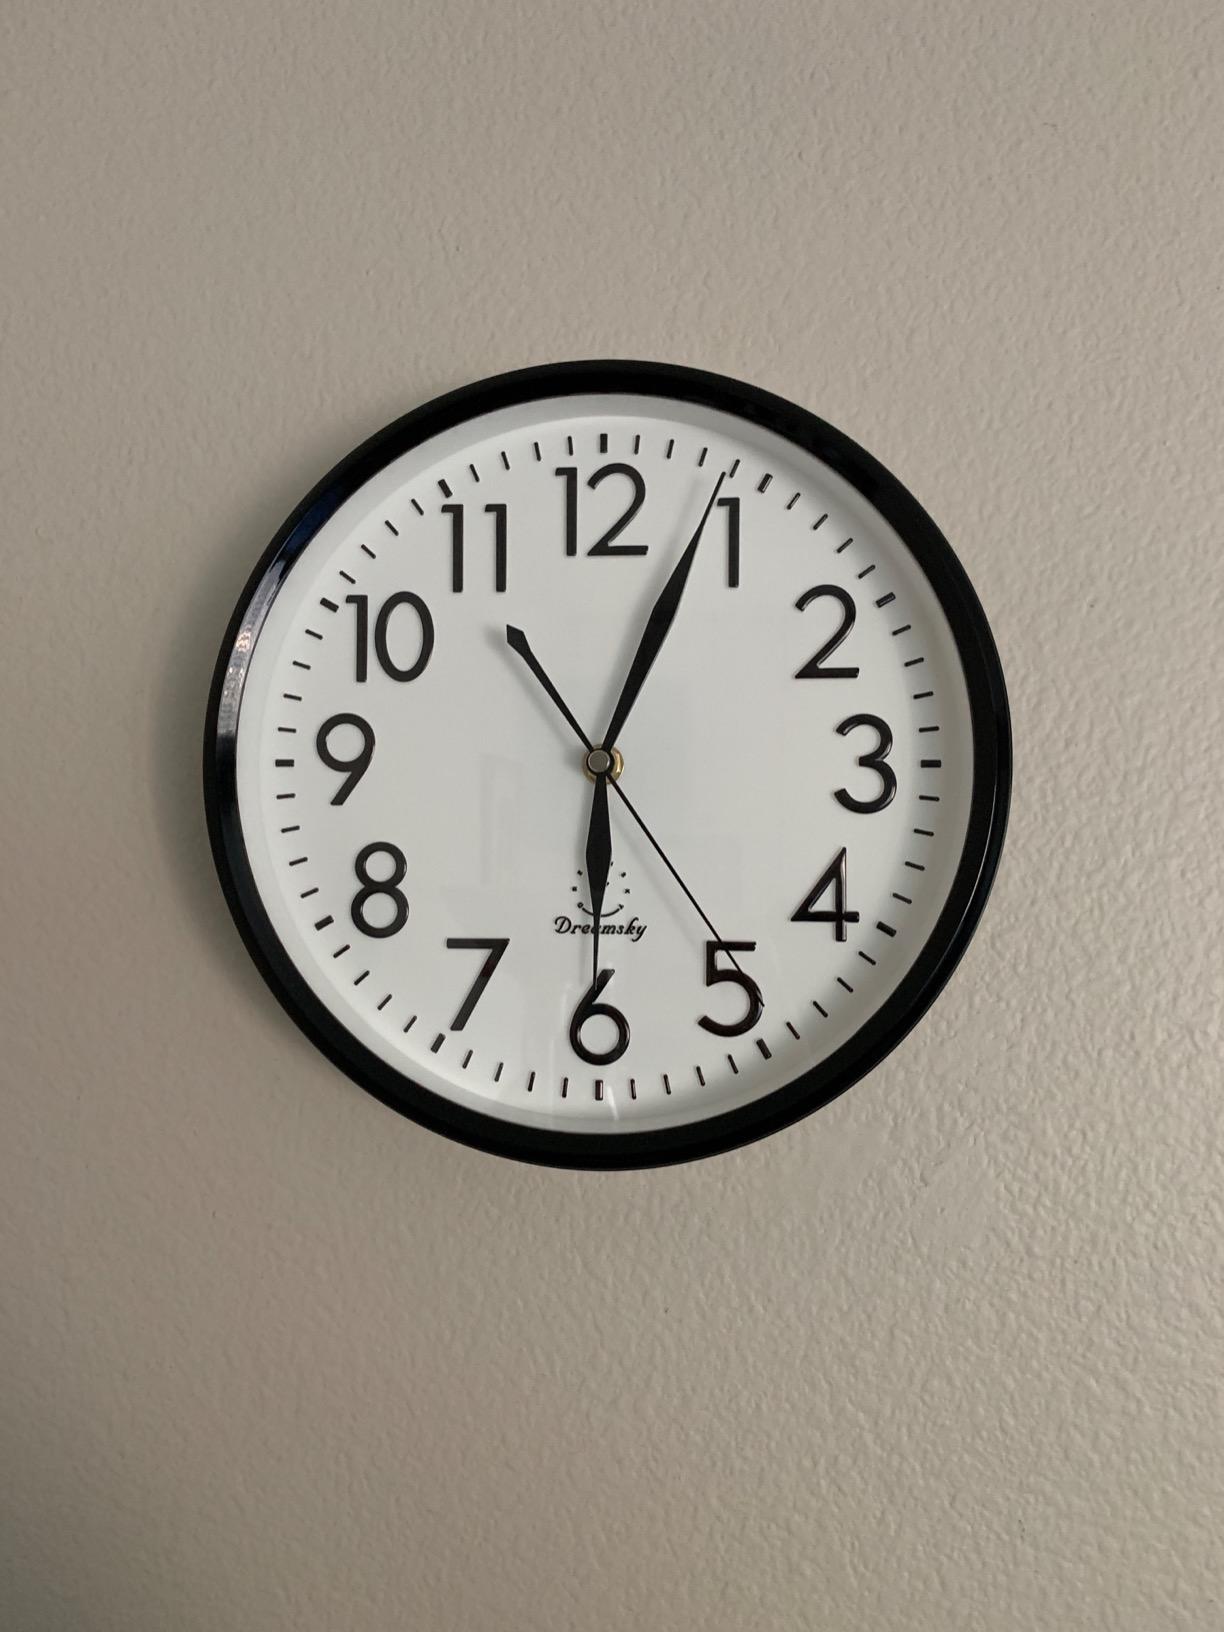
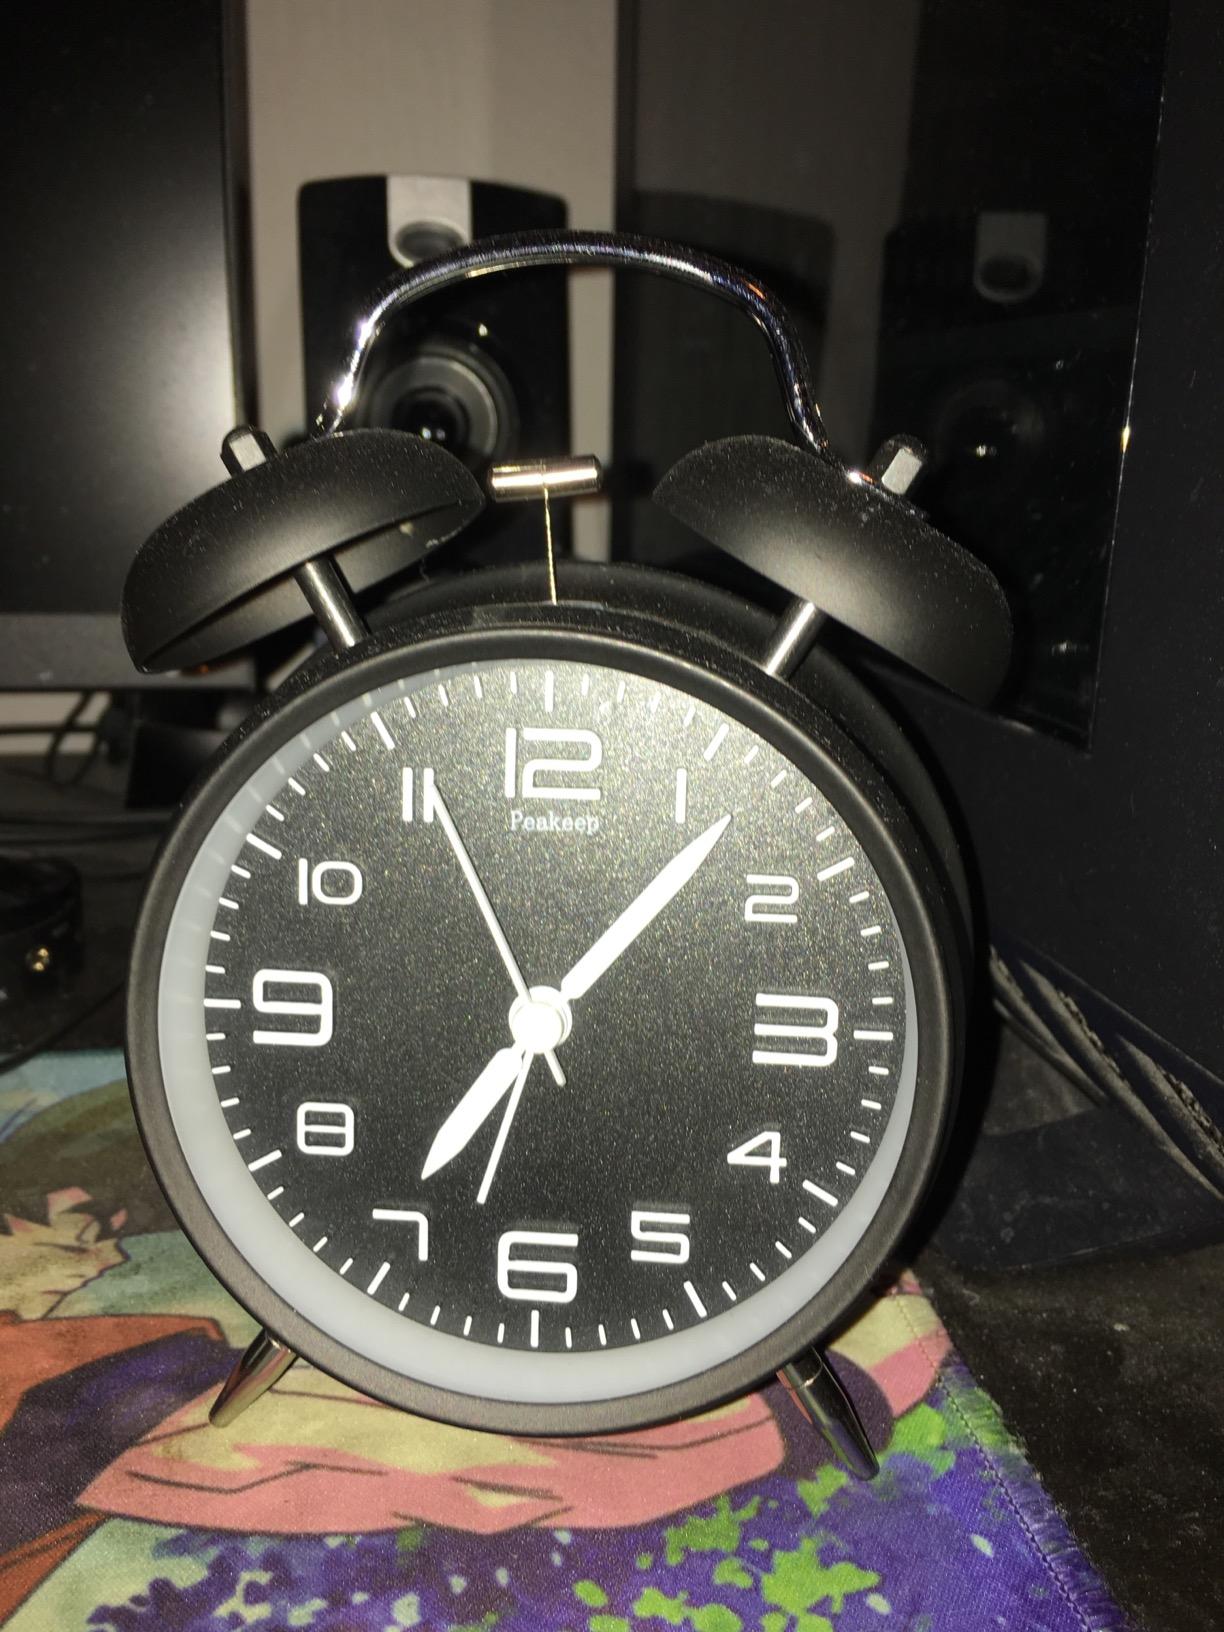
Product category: clock
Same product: no